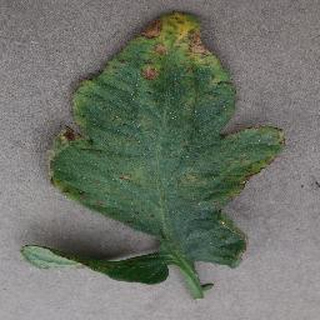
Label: tomato_bacterial_spot